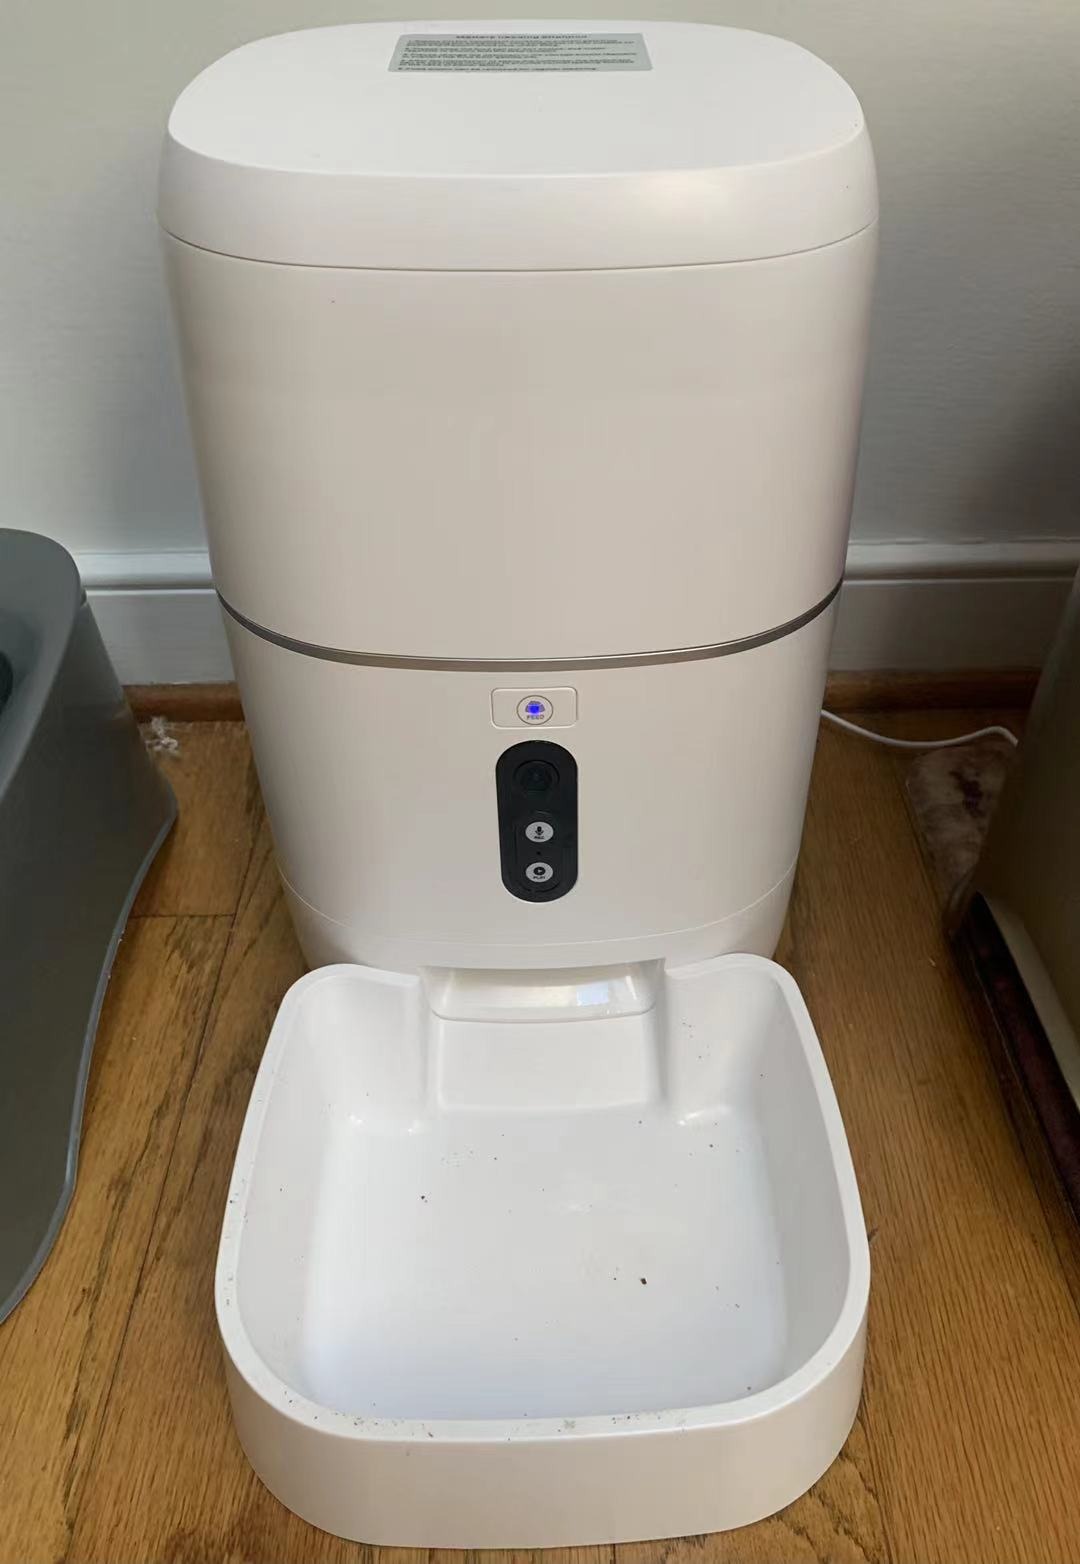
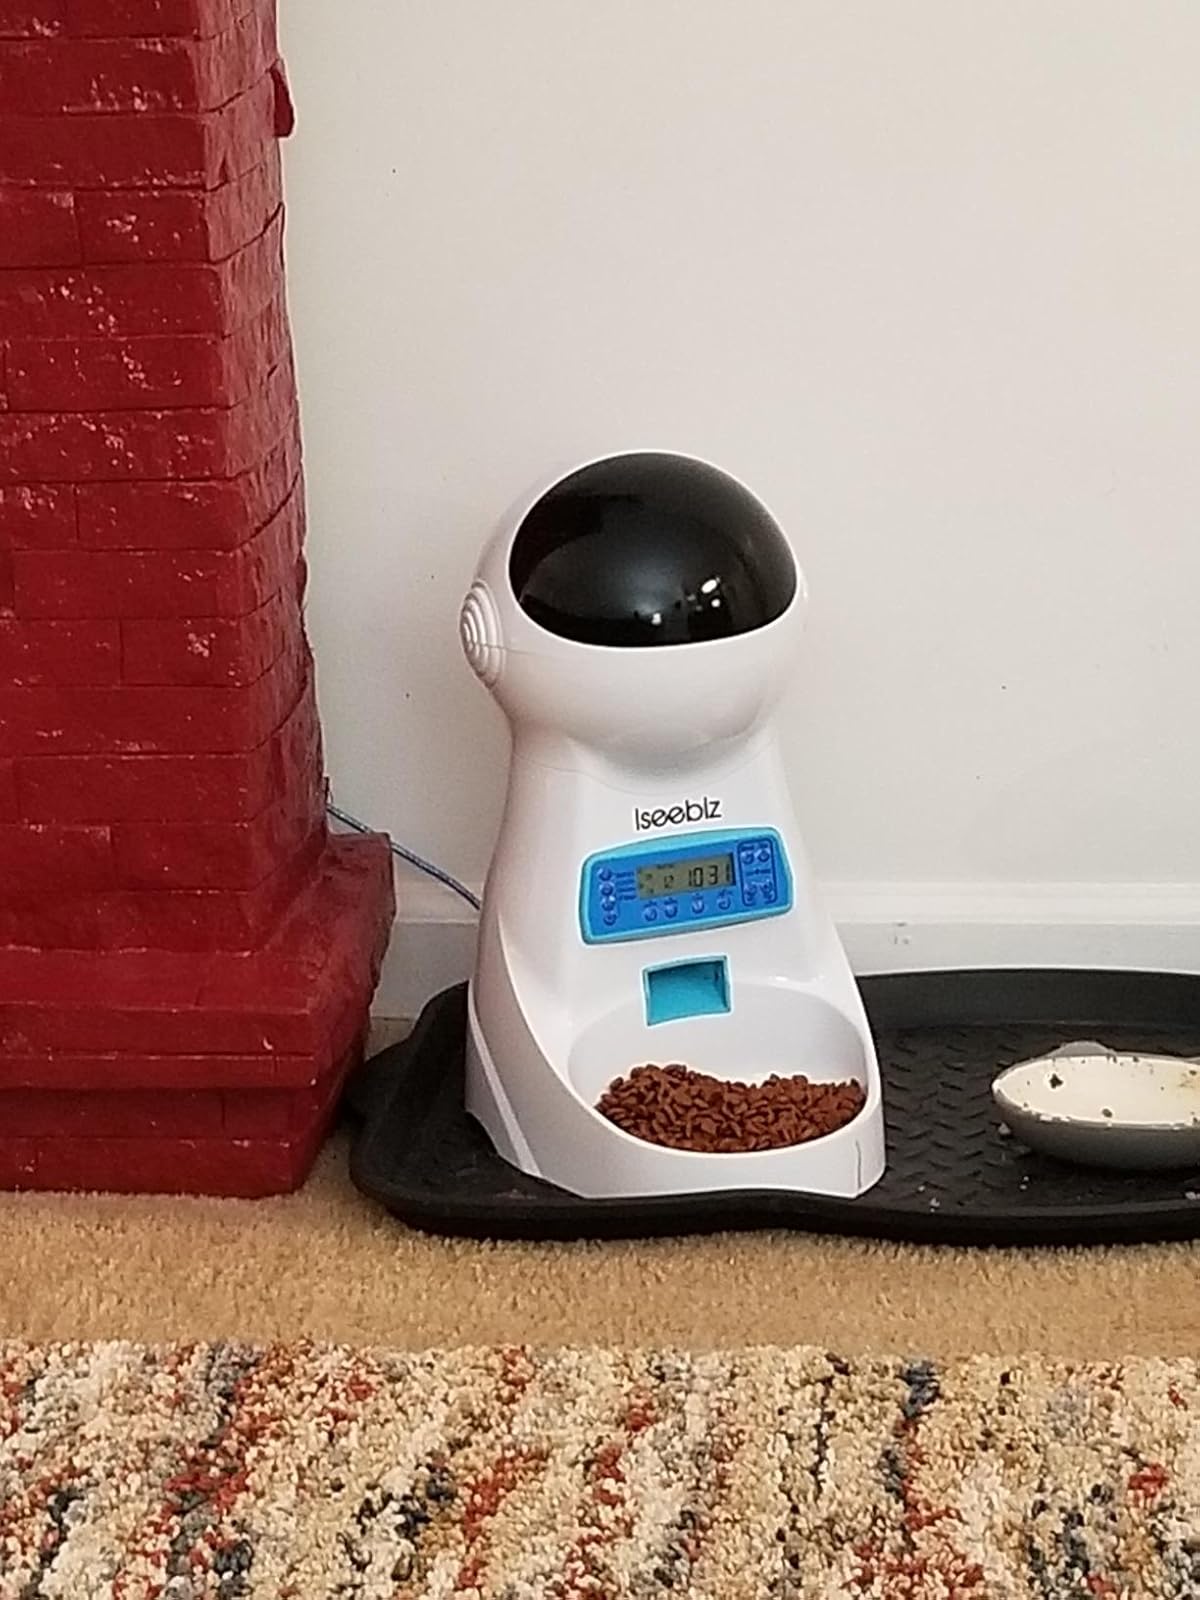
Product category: items_feeder
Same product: no